Tasmanian Steamers

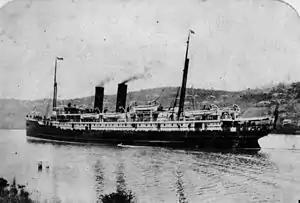
, built in 1904 and scrapped in 1934

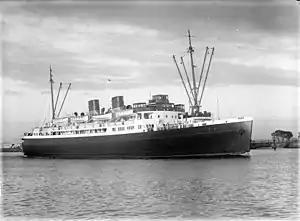
, built in 1935, sold in 1959 and scrapped in 1989

Tasmanian Steamers Proprietary Limited was a company that operated passenger ferries across the Bass Strait from 1921 to 1959. Union Company and Huddart Parker each owned 50%.